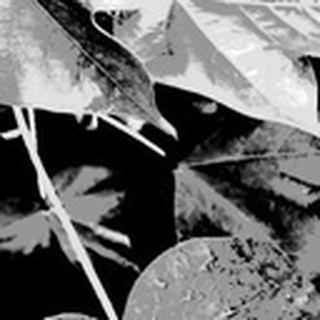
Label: healthy_cotton